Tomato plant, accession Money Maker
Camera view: bottom (45 deg); turntable rotation: 270 degrees
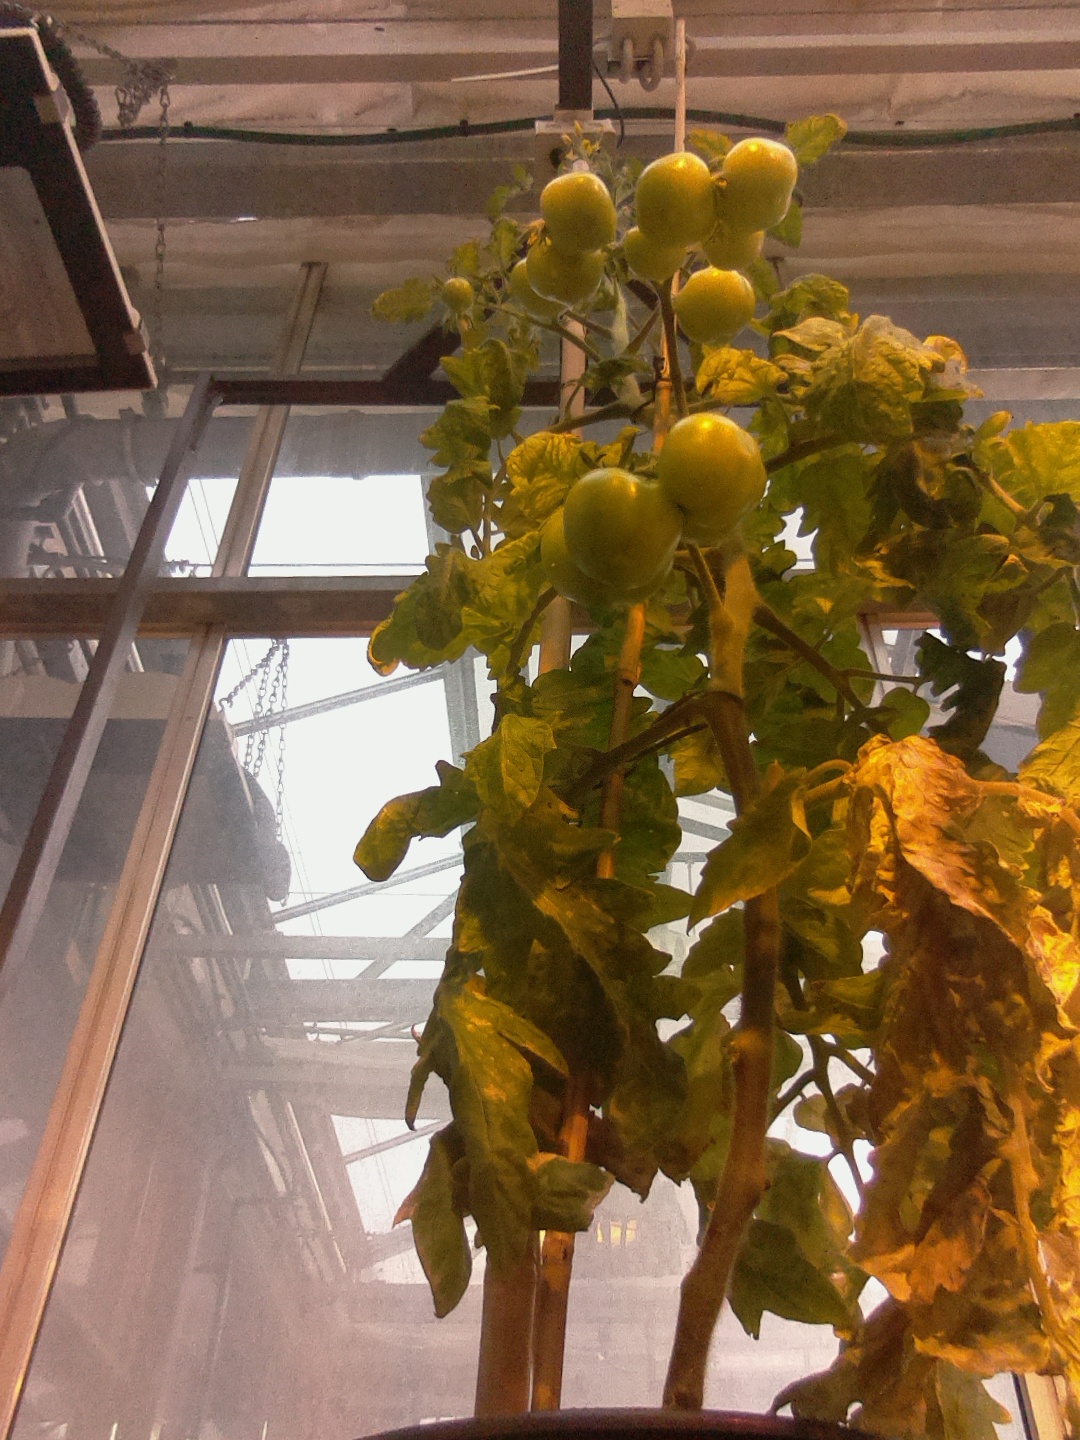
BBCH growth stage 76: 60%-70% of final fruit size